Robert Clive

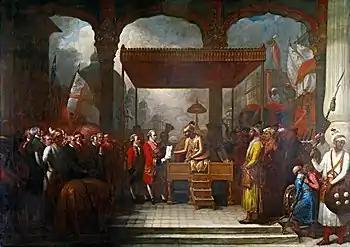
Clive being granted power by Emperor Shah Alam II, 1765

In 1762 Clive was awarded an Irish peerage, created Baron Clive "of Plassey, County Clare"; he bought lands in County Limerick and County Clare, Ireland. Thomas Maunsell (1726-1814), an officer who had fought under Clive at the Battle of Plassey, bought lands near Limerick that he named Plassey, County Limerick. In 1970 these lands were acquired by a precursor of the University of Limerick, whose main administrative centre is now Plassey House. Despite a popular myth, Clive never owned the land.